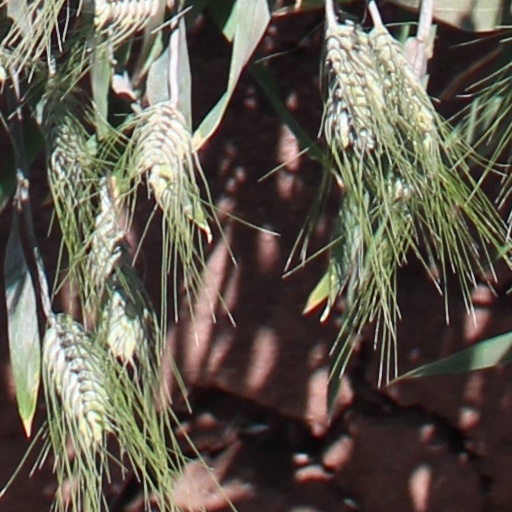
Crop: wheat